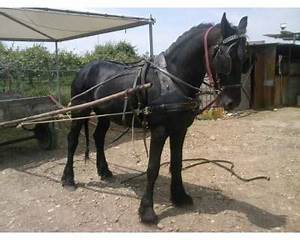
Label: cavallo